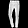
Label: Trouser